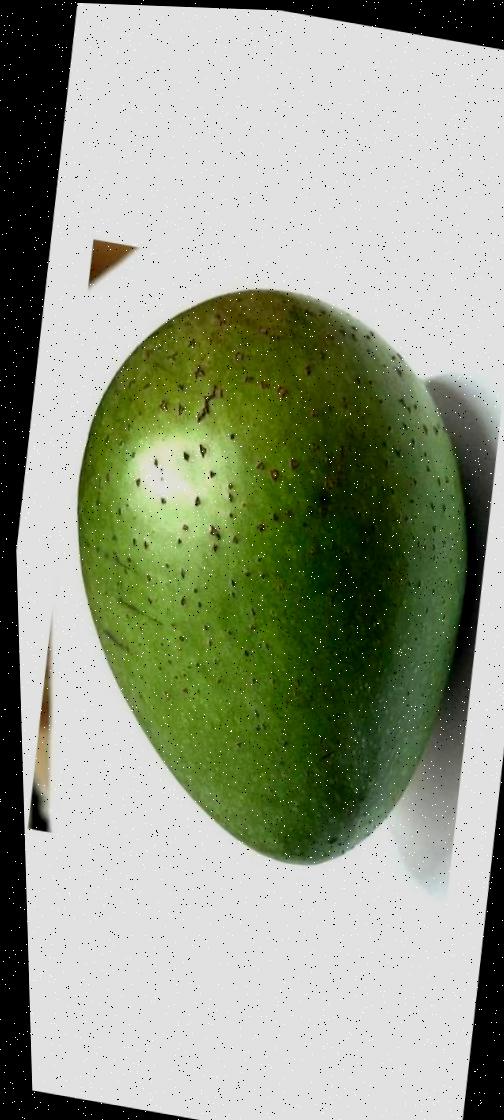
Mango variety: Ashshina Zhinuk